Tennessee State Route 28

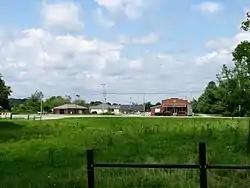
Post office (left) and old Beaty General Store (right) along US 127/SR 28 in the Grimsley community of Fentress County, Tennessee.

The highway winds it way through rural areas for several miles to intersect with SR 325, and then SR 295, before entering Static and intersecting both Kentucky Route 1076 and SR 111 immediately before crossing the state line into Kentucky, with SR 28 ending here and US 127 continuing into Kentucky.